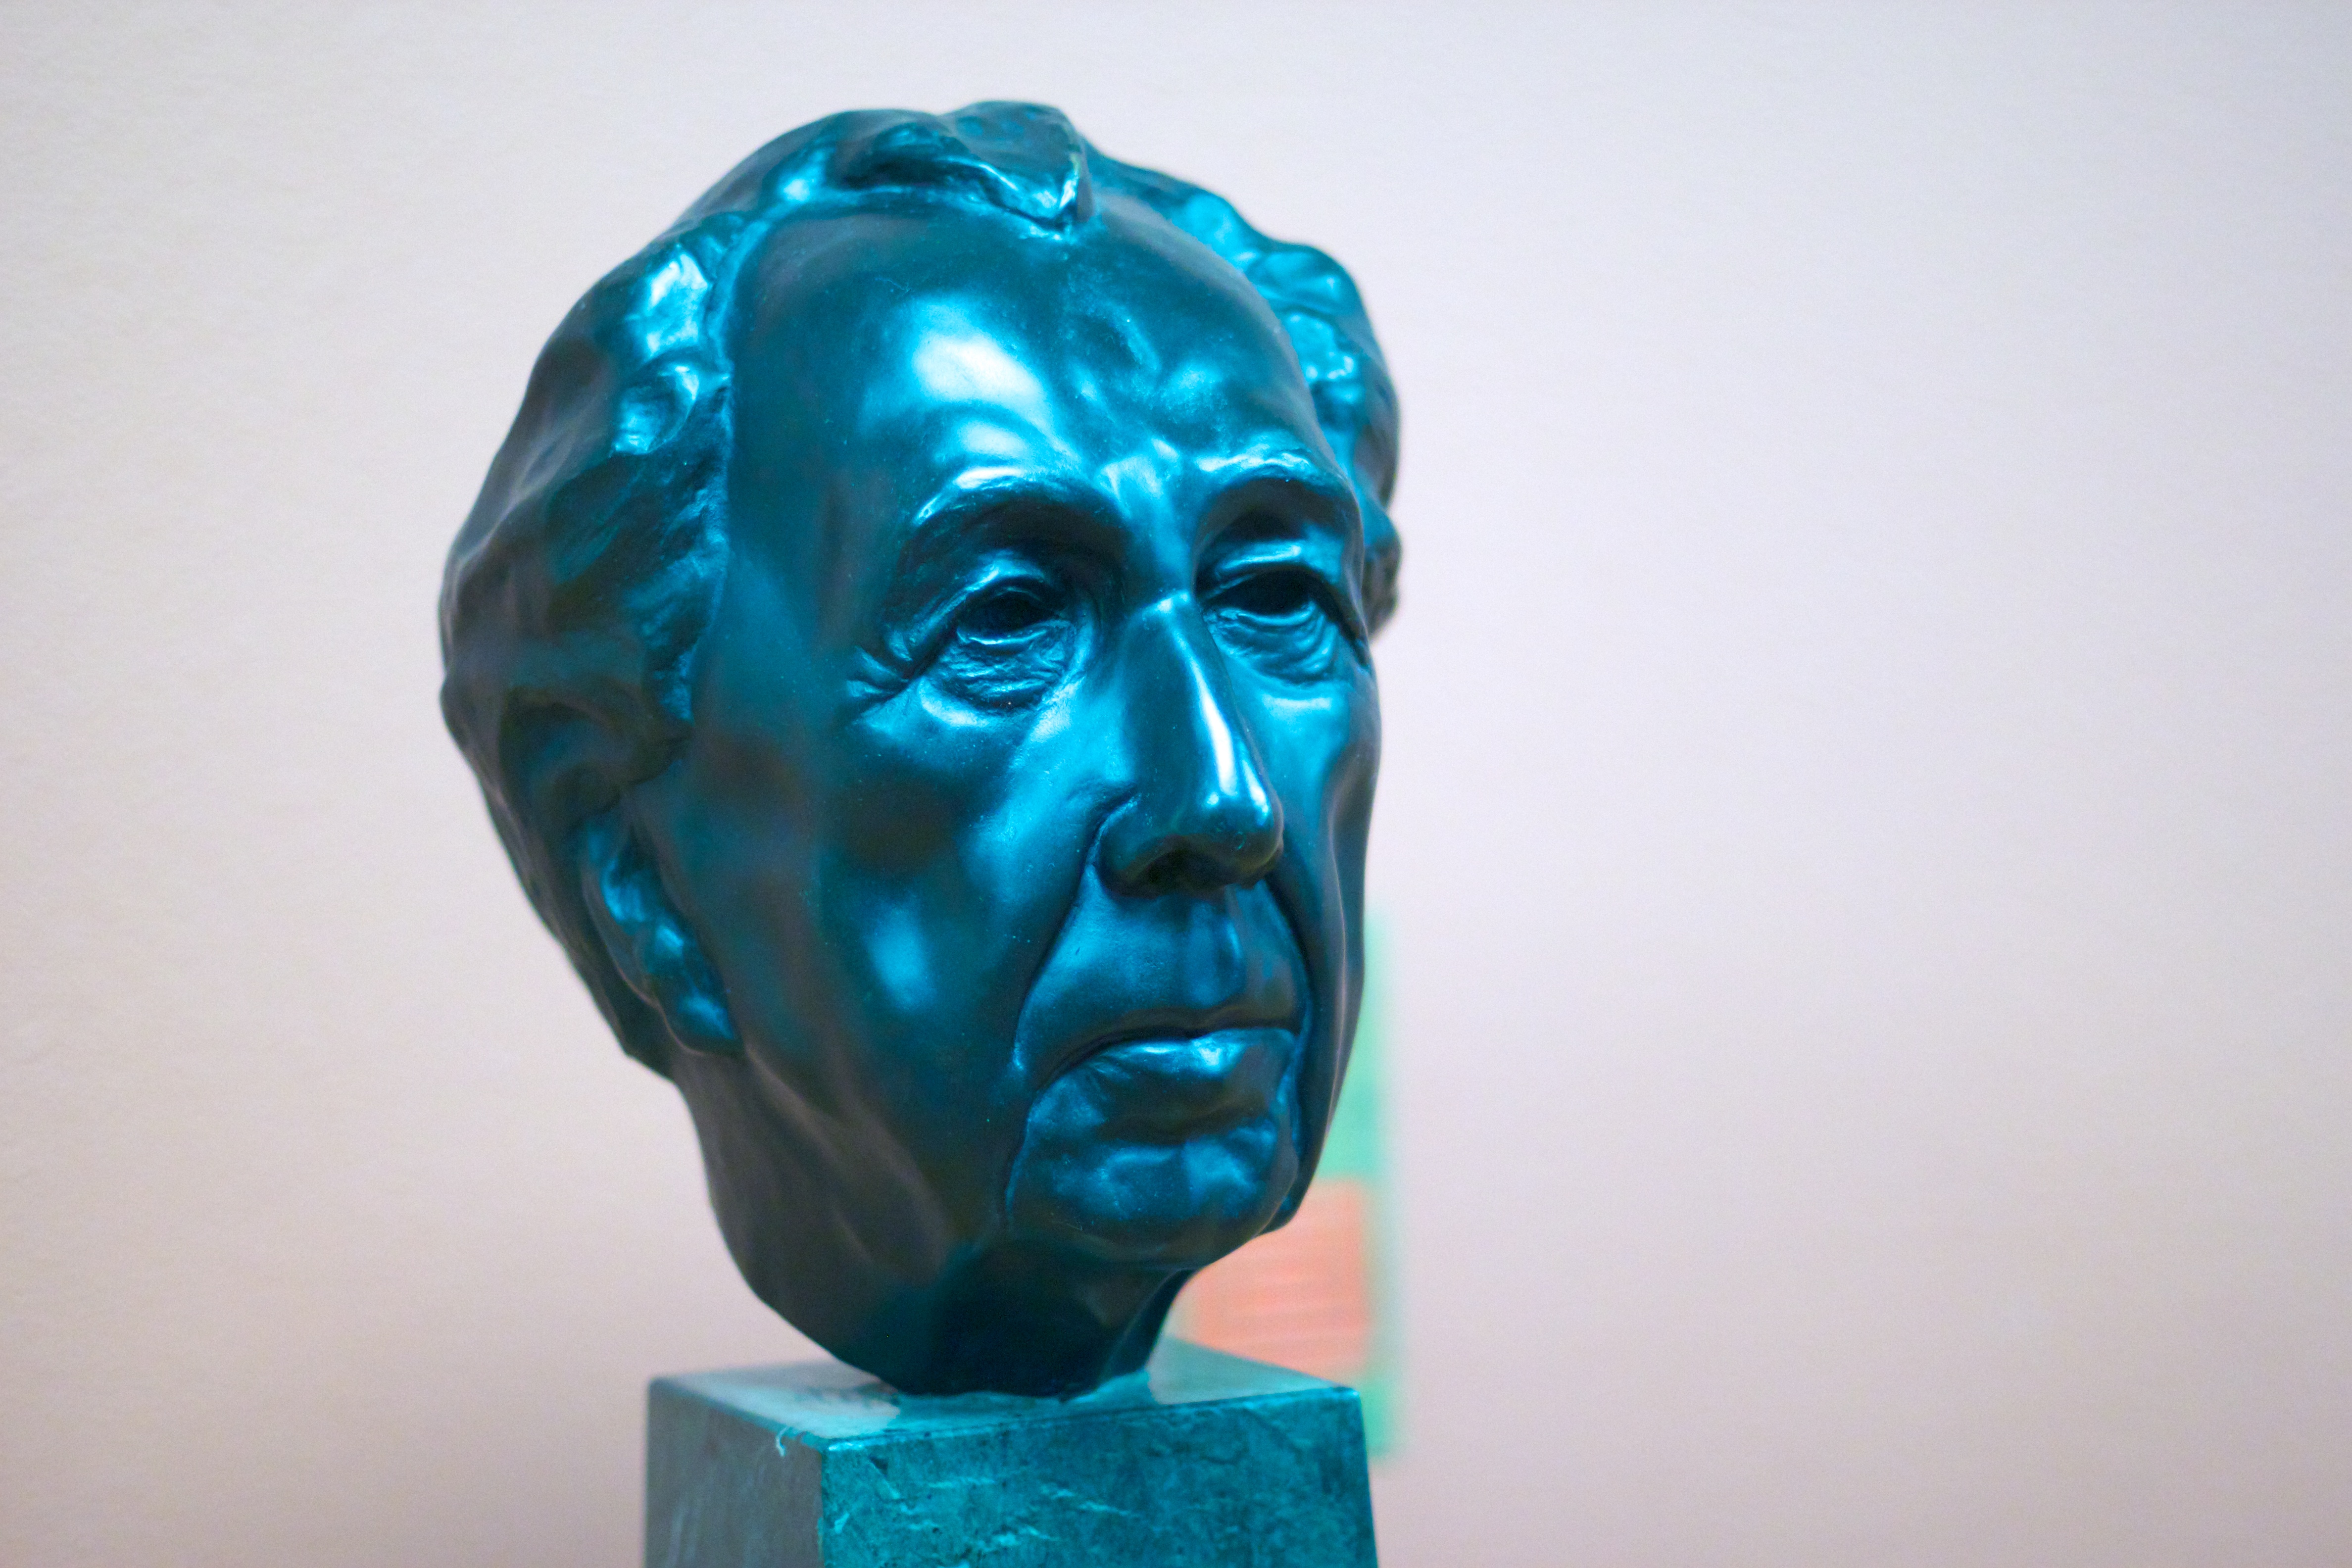
monument, statue, green, blue, sculpture, art, head, ds106, nmc, madison, nmc2011, nonbuilding structure